Tilo Prückner

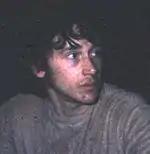
During rehearsals for "The Knack" by Ann Jellicoe Theater Oberhausen 1968

From 1962 until 1964 he was employed at the Schauburg in Munich, and afterwards worked at the Theater St. Gallen, from 1966 to 1968 at the Theater Oberhausen and 1968/1969 at the Schauspielhaus Zürich. From 1970 to 1973, he played at Berlin's Schaubühne, where he was one of the founding members. Since 1973 he worked as a freelance actor at the Bayerisches Staatsschauspiel in Munich.